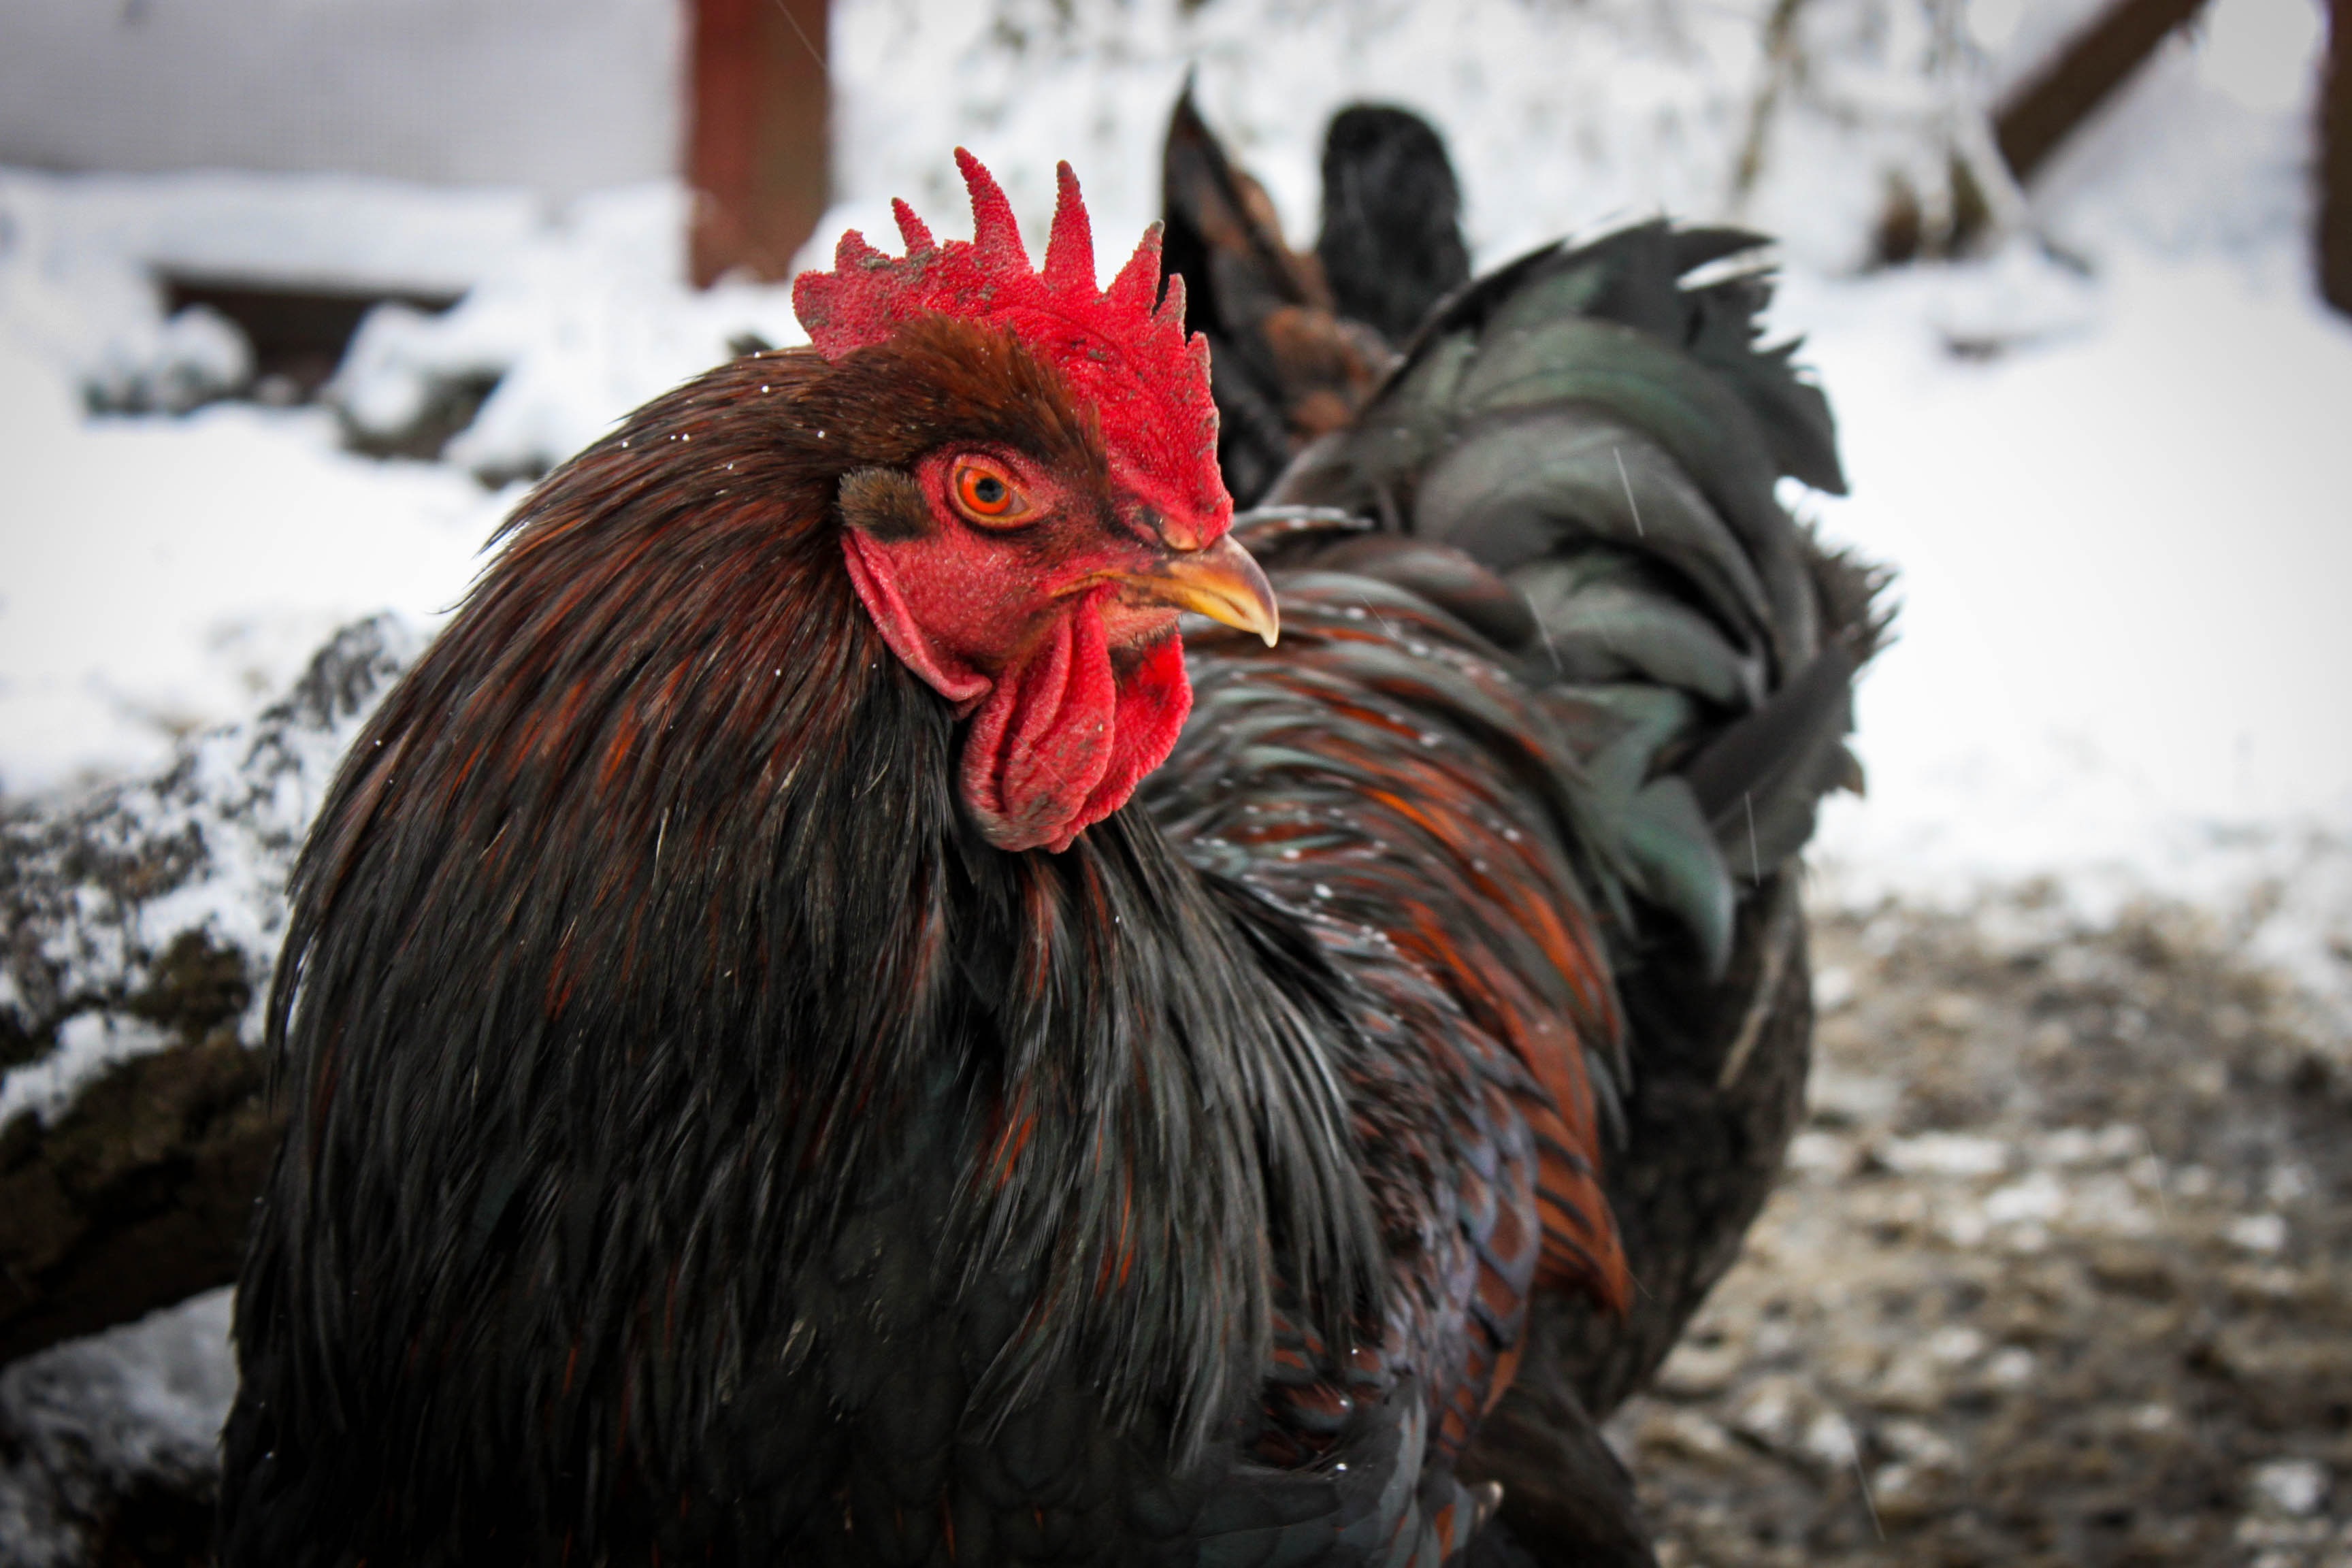
snow, bird, beak, chicken, fowl, fauna, rooster, poultry, galliformes, vertebrate, hahn, phasianidae, gockel